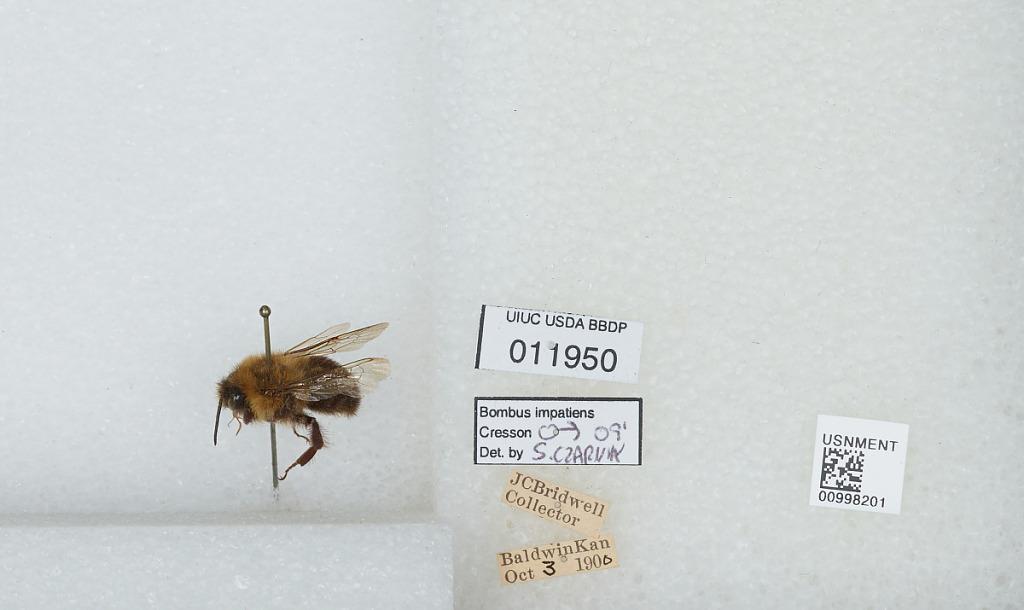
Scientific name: Bombus (Pyrobombus) impatiens Cresson
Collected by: J. Bridwell
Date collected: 1900-10-3
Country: United States
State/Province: Kansas
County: Douglas
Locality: Baldwin
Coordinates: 38.7775, -95.1875
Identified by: Czarnik, S.